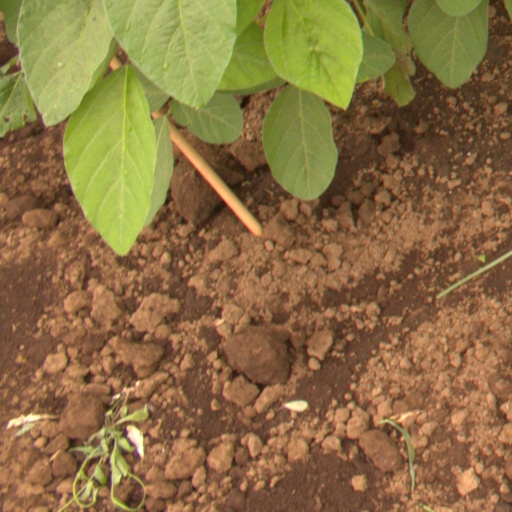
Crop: soybean